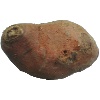
Label: Potato Sweet 1